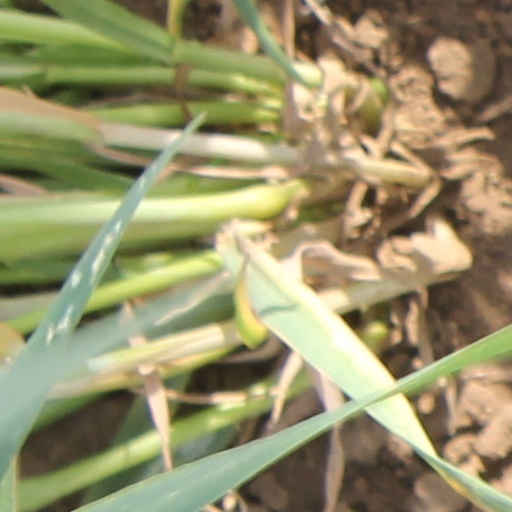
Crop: wheat